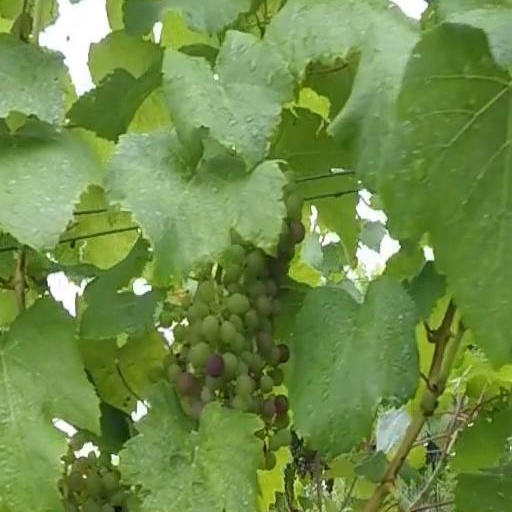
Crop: grape